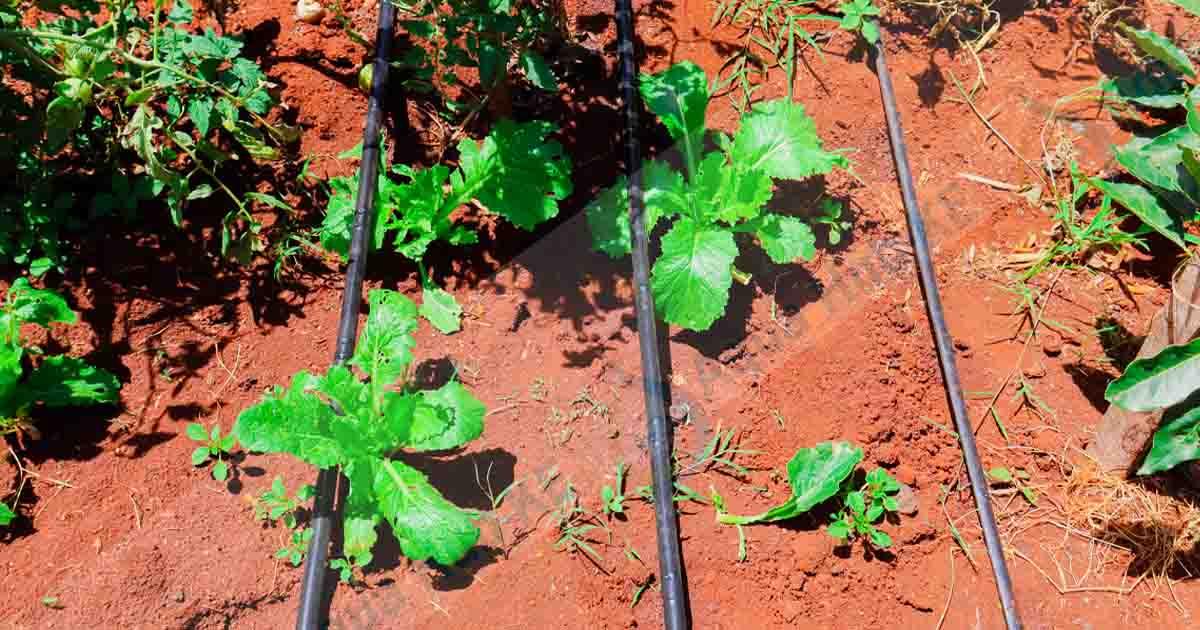
Mabomba mengi yameenea shambani, yakisambaza maji moja kwa moja kwenye mimea kwa ustawi mzuri, husaidia kumwagilia mimea kwa usahihi na kupunguza matumizi ya mali na hivyo kuongeza uzalishaji wa mazao.